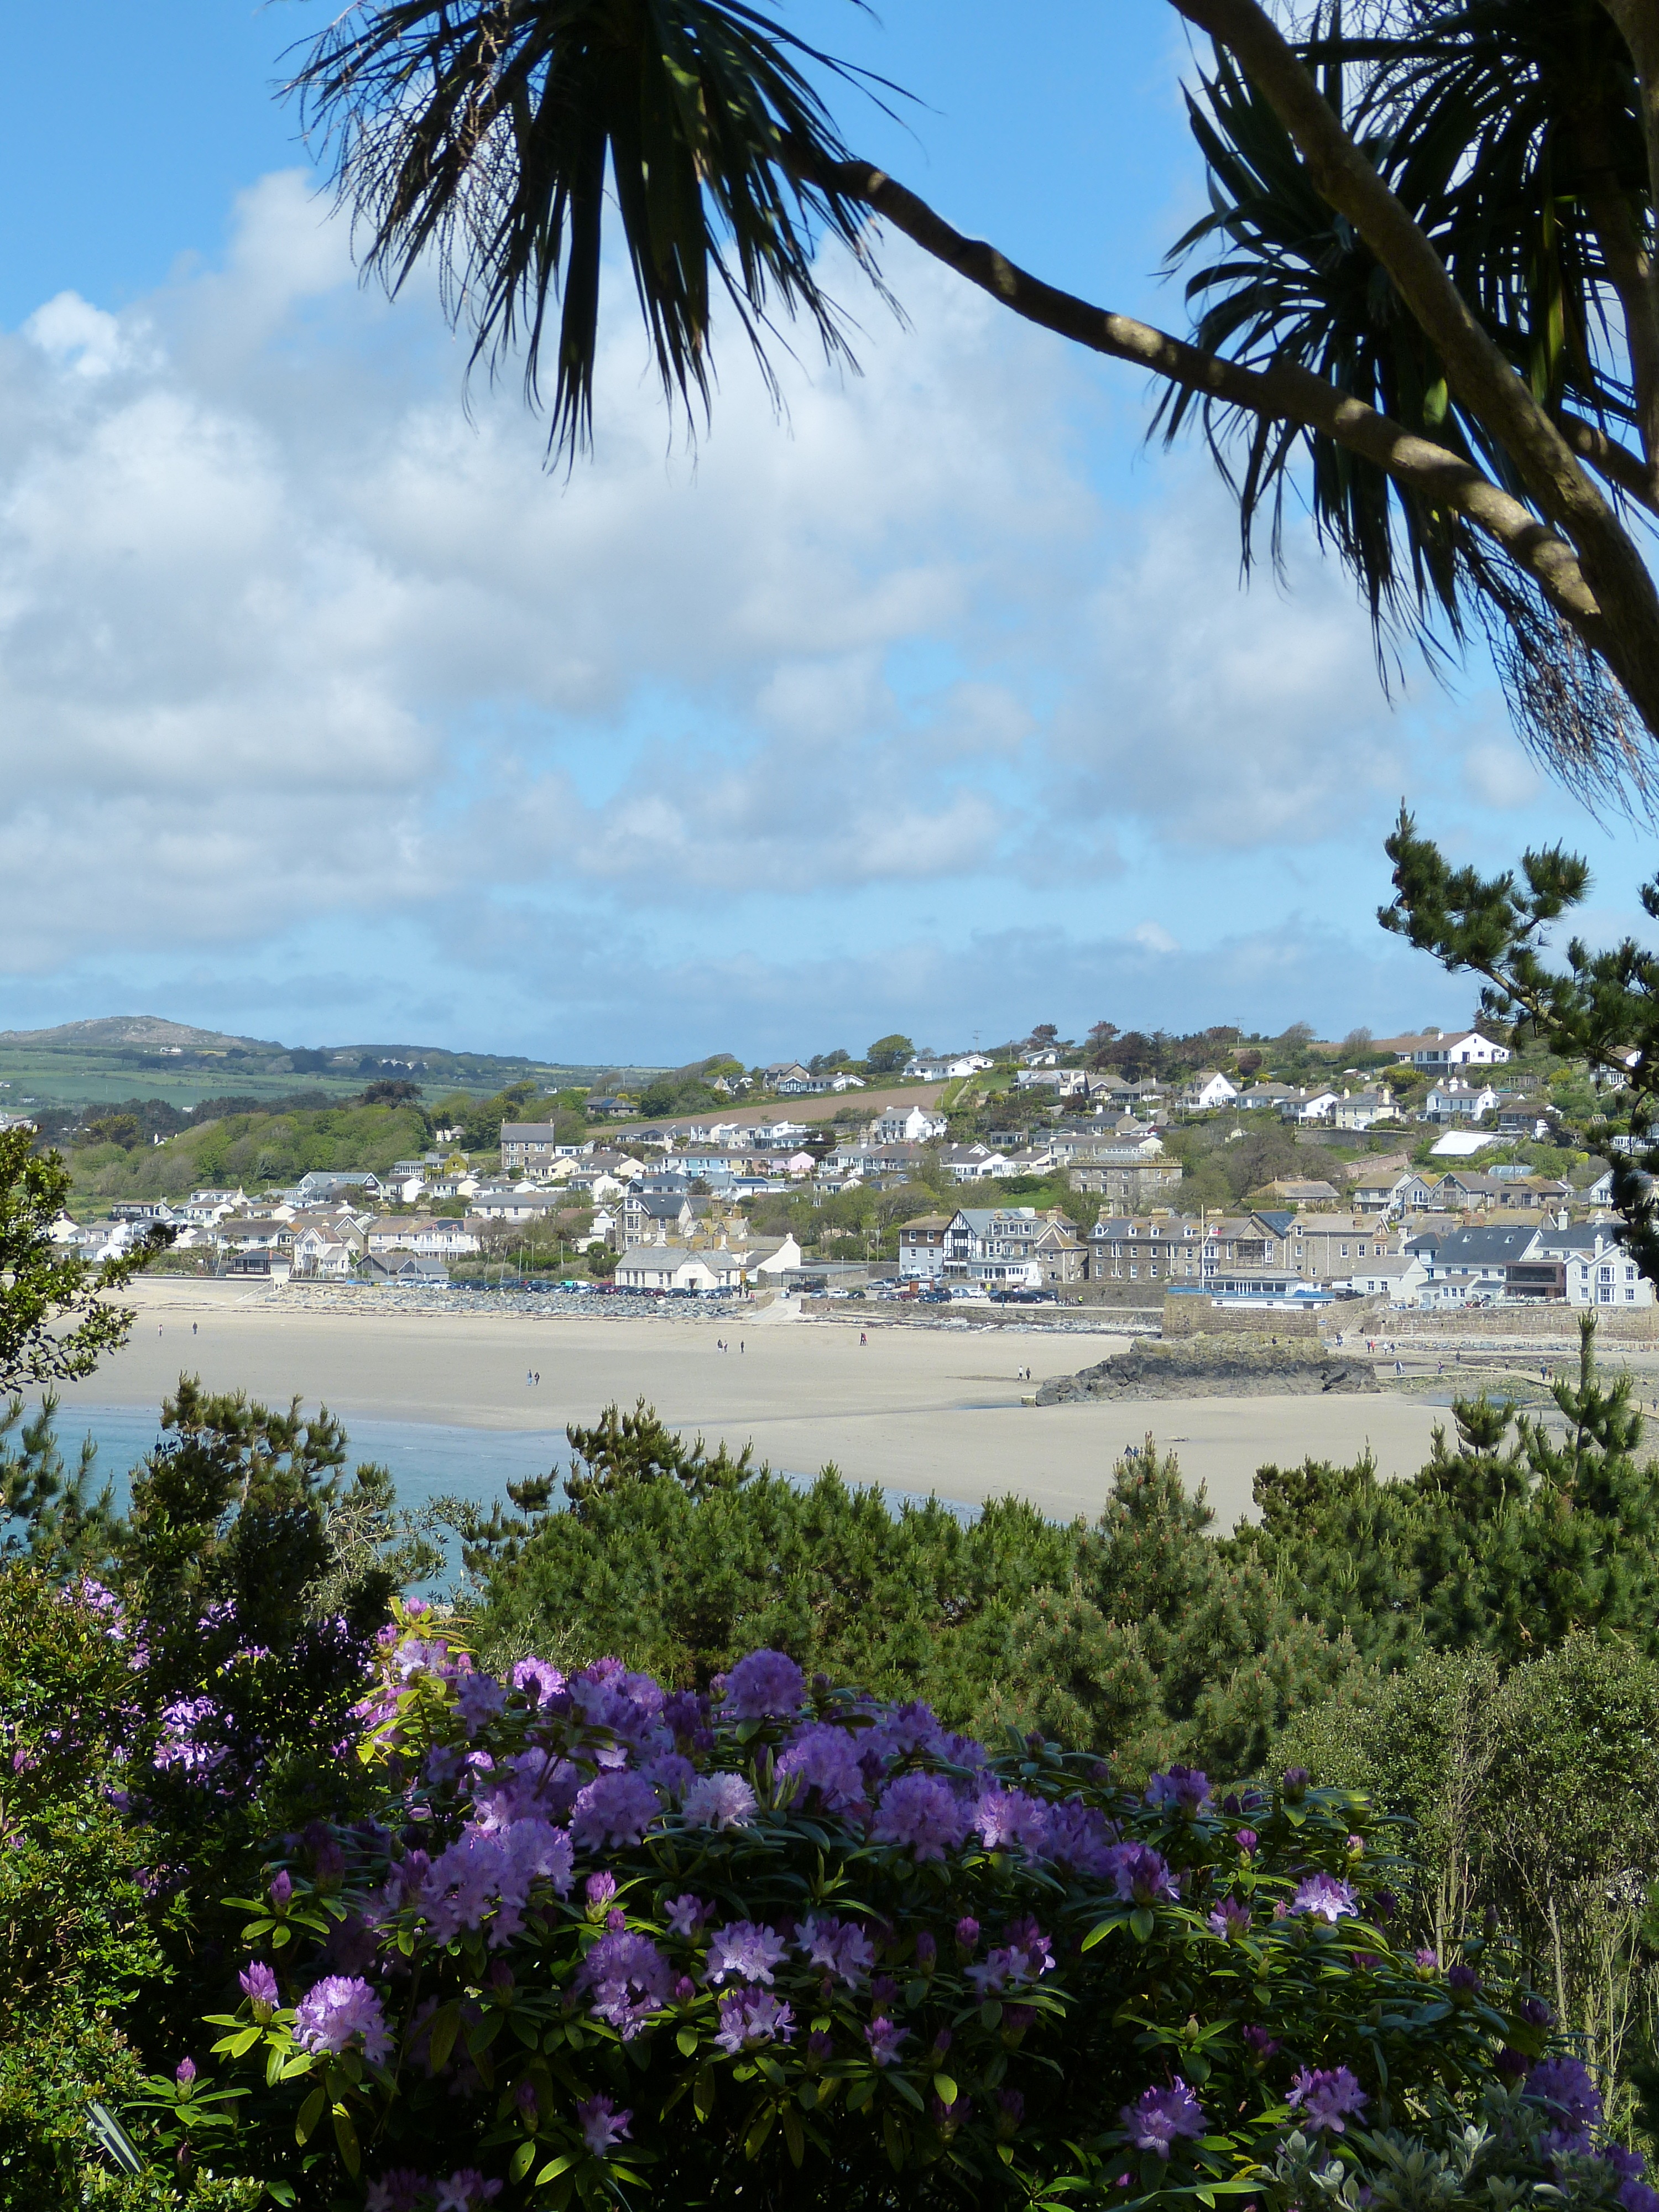
beach, sea, coast, tree, ocean, plant, flower, view, vacation, village, park, botany, garden, flora, body of water, england, mount, outlook, tropics, cornwall, flowering plant, st michael, woody plant, land plant, arecales, palm family